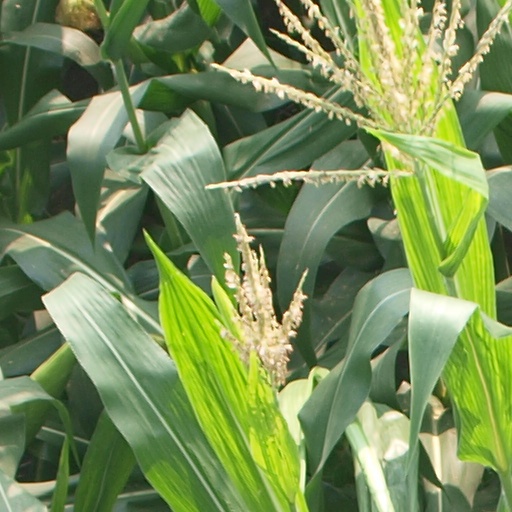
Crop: maize; corn